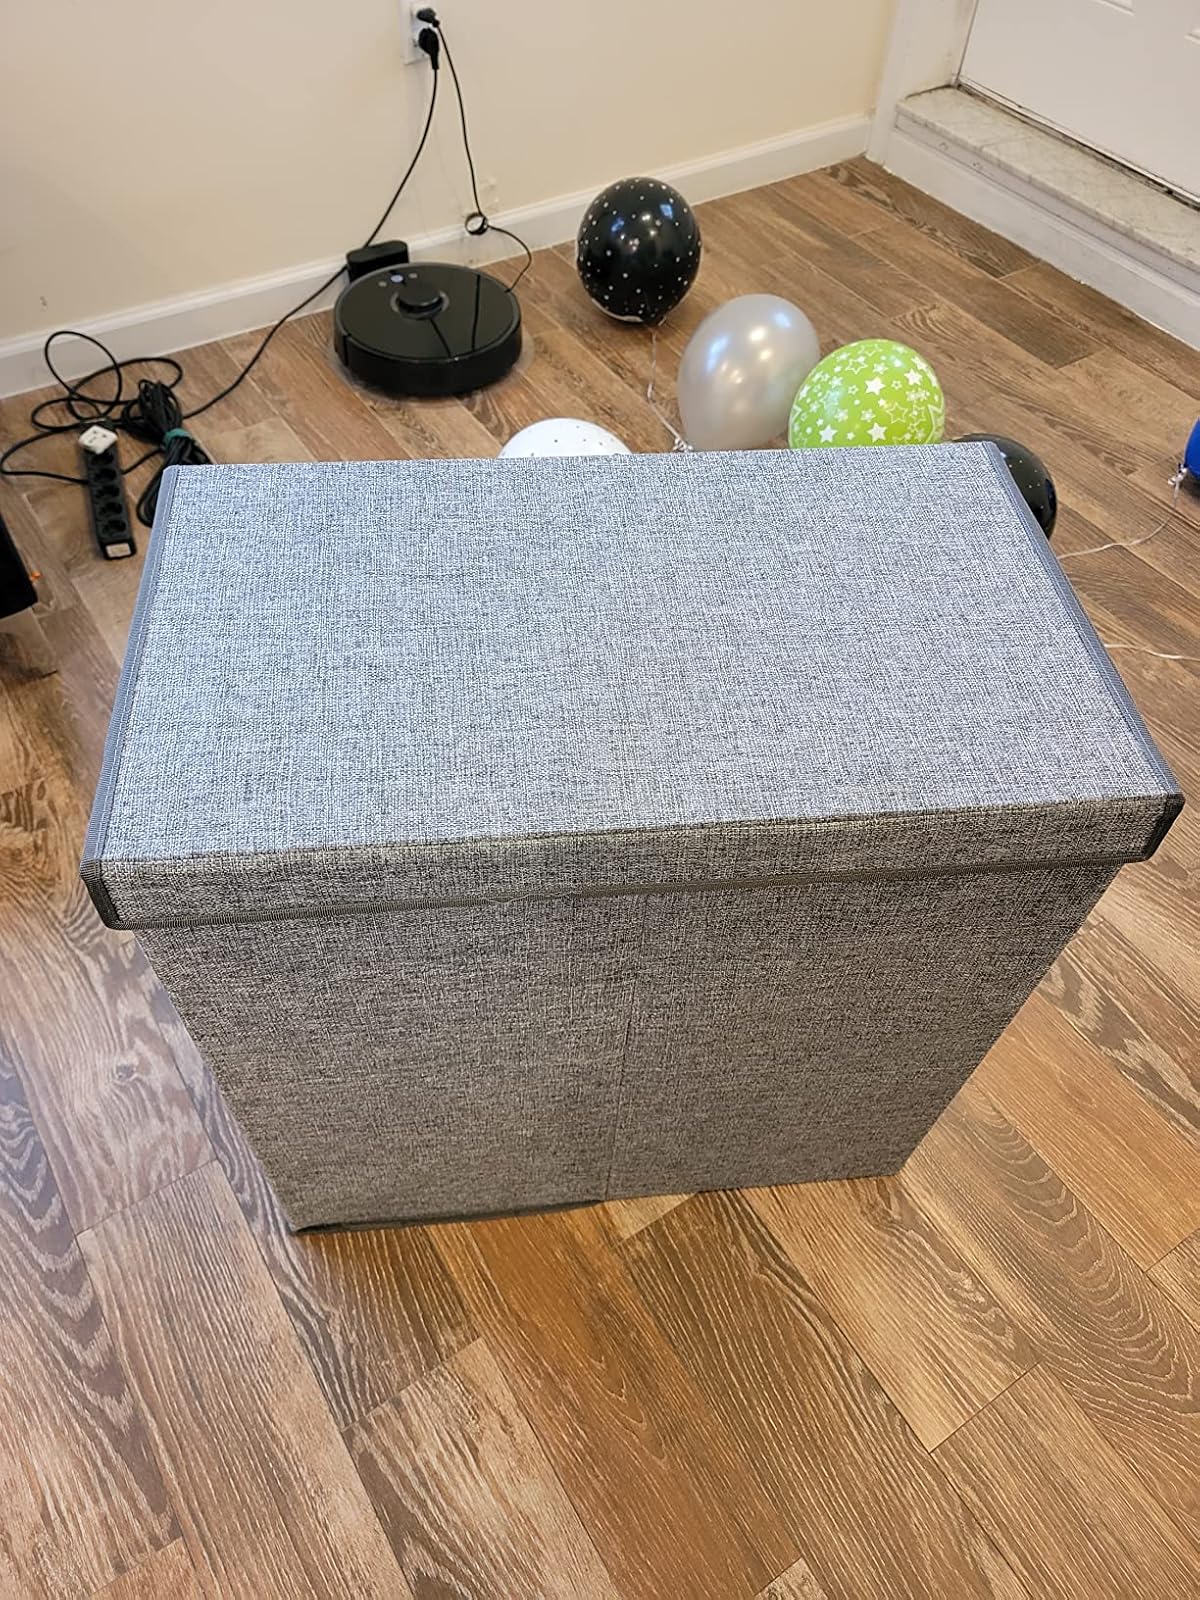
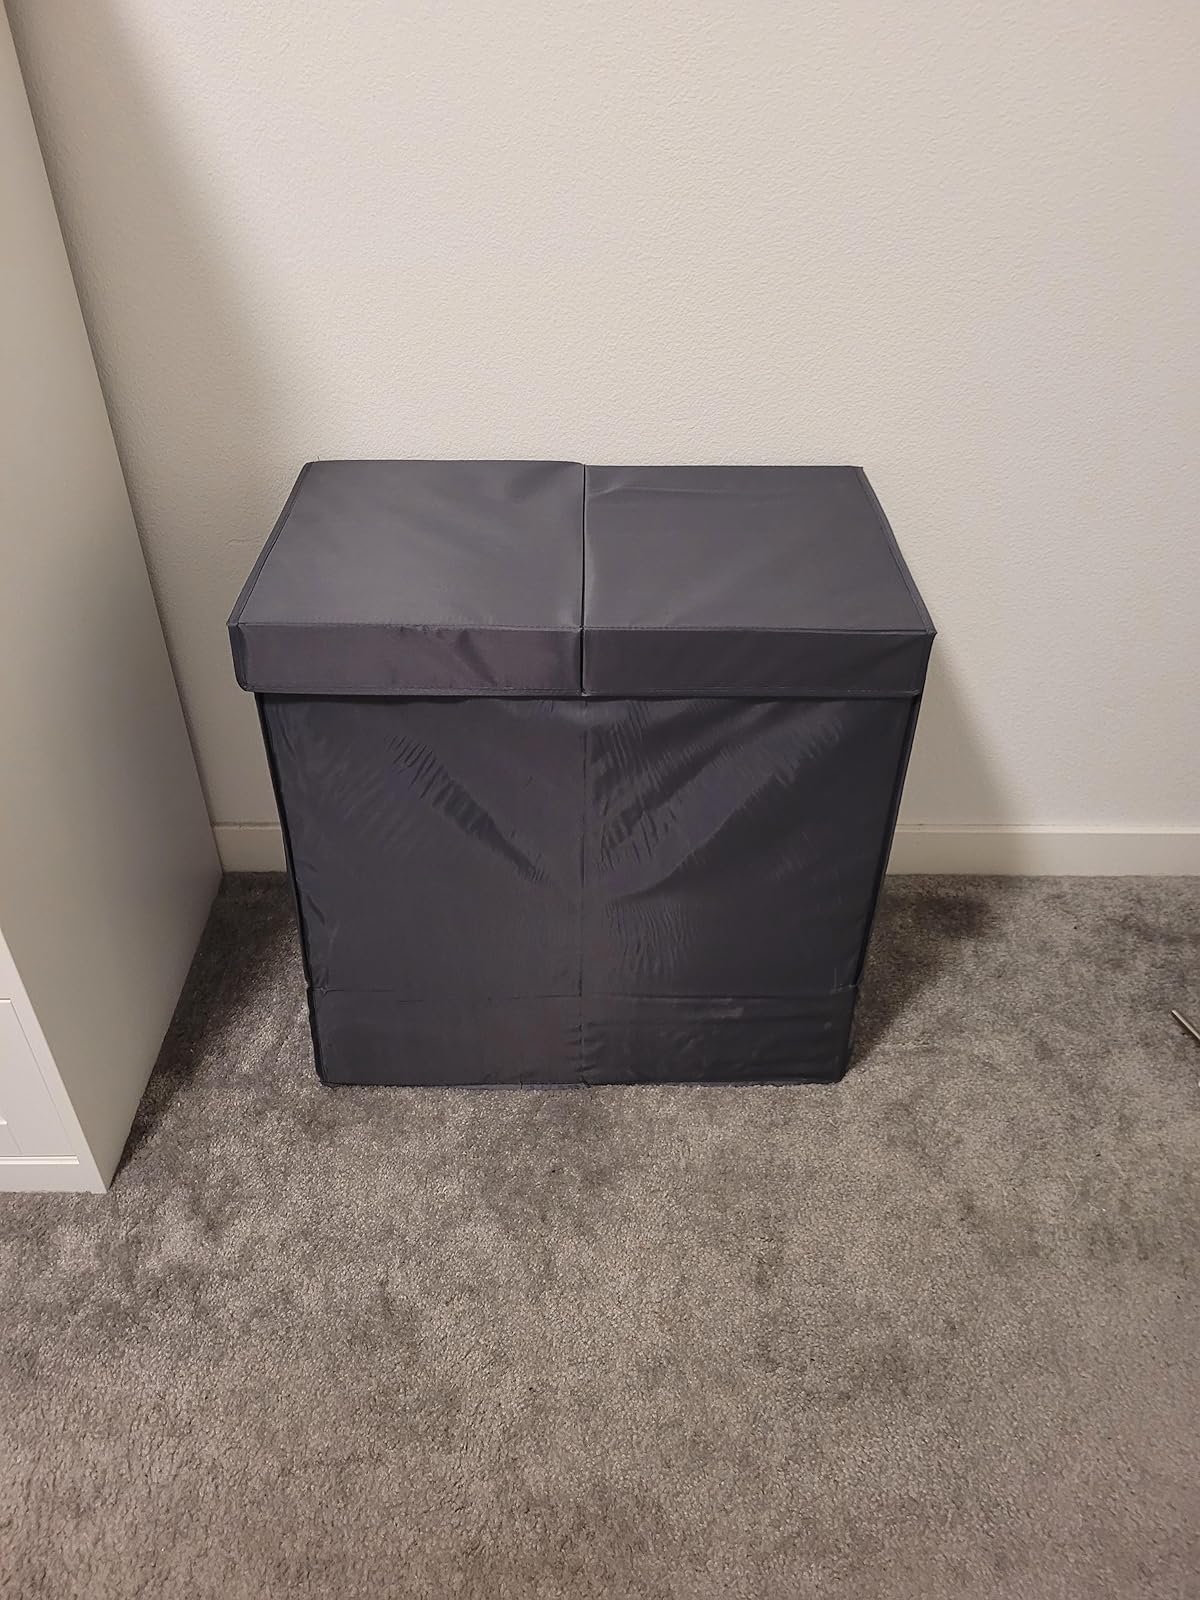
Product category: items_hamper
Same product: yes